St. Paul the Apostle Church (Manhattan)

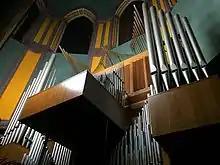
M.P. Möller Pipe Organ Company's Opus 9987, built in 1965.

The current organ at The Church of St. Paul the Apostle is M.P. Möller Pipe Organ Company's Opus 9987, built in 1965. With 4,965 pipes, the instrument has 4 manuals (keyboards), 83 ranks, and 78 stops. Twelve of the stops are made up of pipework from the church's previous instrument, E.M. Skinner Opus 544, built in 1925. The organ speaks from two different parts of the room, giving the effect of two instruments in one. At the front of the sanctuary, with large pedal towers that surround the high altar, sits the main organ. Perched on the south wall of the sanctuary is the nave organ. Both organs are playable simultaneously from one French-style console, built by the Peragallo Pipe Organ Company in 2000, which rests on a movable platform. Renowned organist Virgil Fox recorded "The Christmas Album" on the Möller Organ in 1965. By 2020 the Möller instrument was in need of restoration. In February 2021 the church acquired the historic Roosevelt Organ Works Opus 525 that had previously been installed at the former All Saints Church.